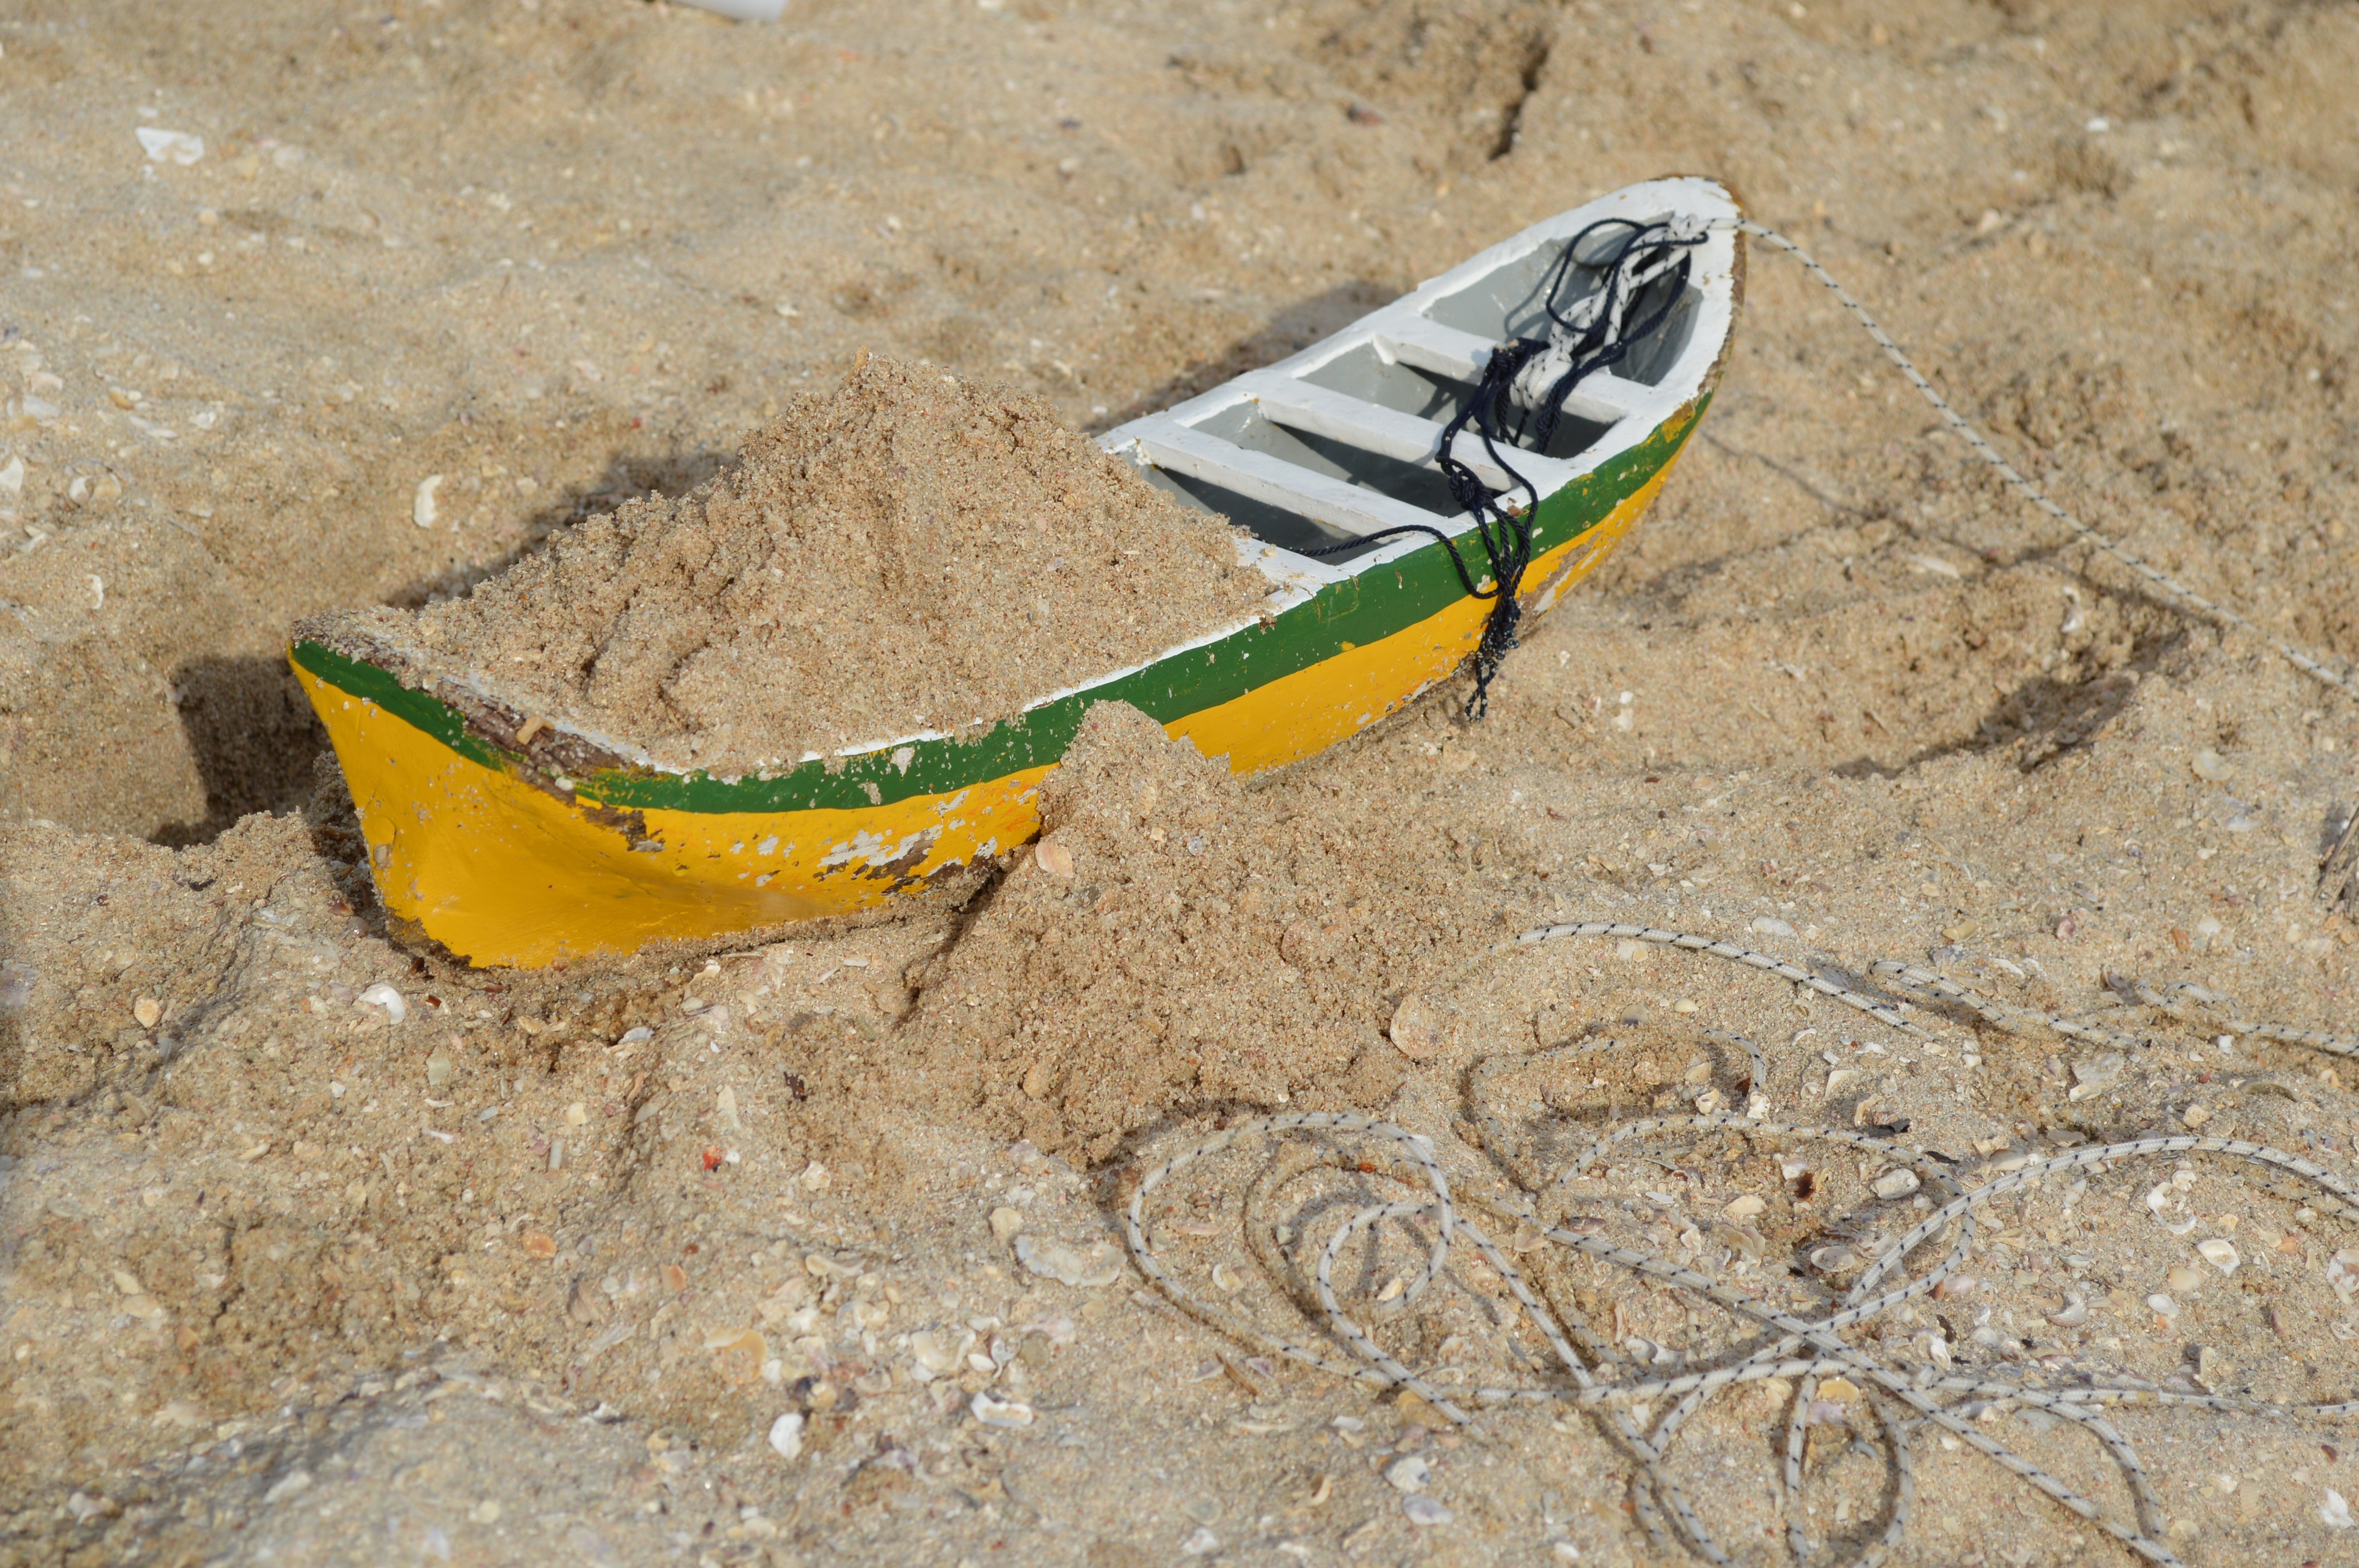
sand, wing, boat, vehicle, fisherman, macro, toy, footwear